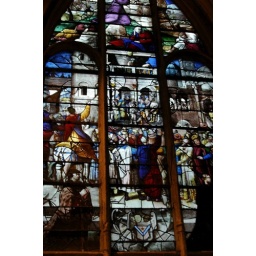
One of the stained glass windows in Eglise St. Pierre